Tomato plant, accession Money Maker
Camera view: horizontal (90 deg, fisheye); turntable rotation: 300 degrees
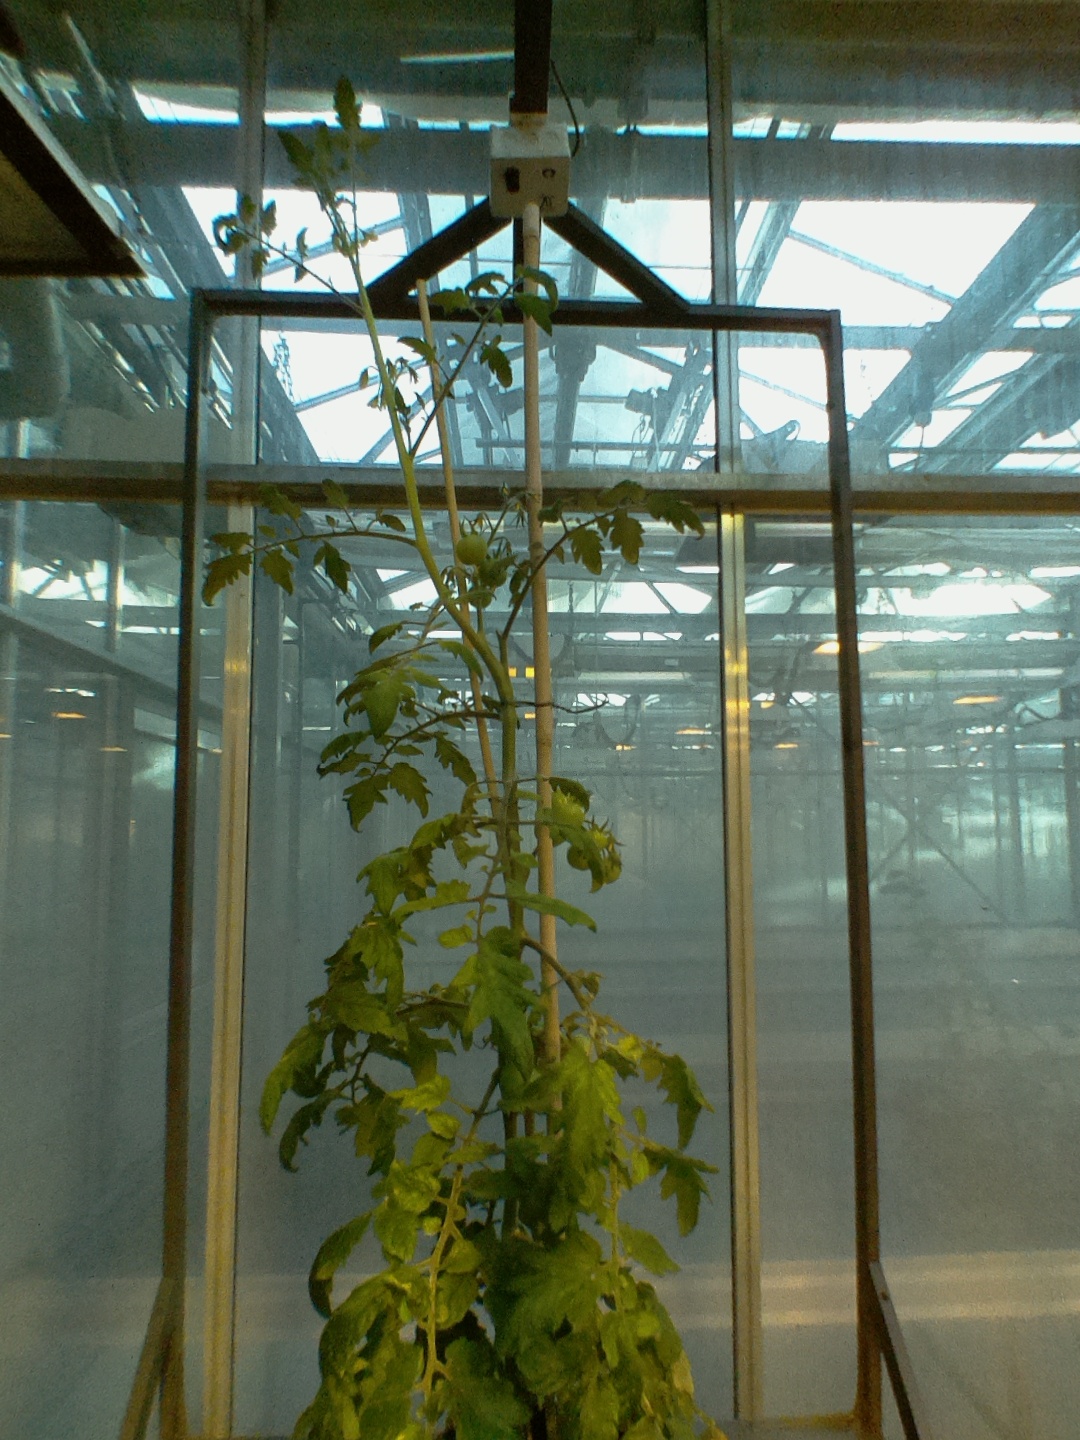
BBCH growth stage 75: 50%-60% of final fruit size